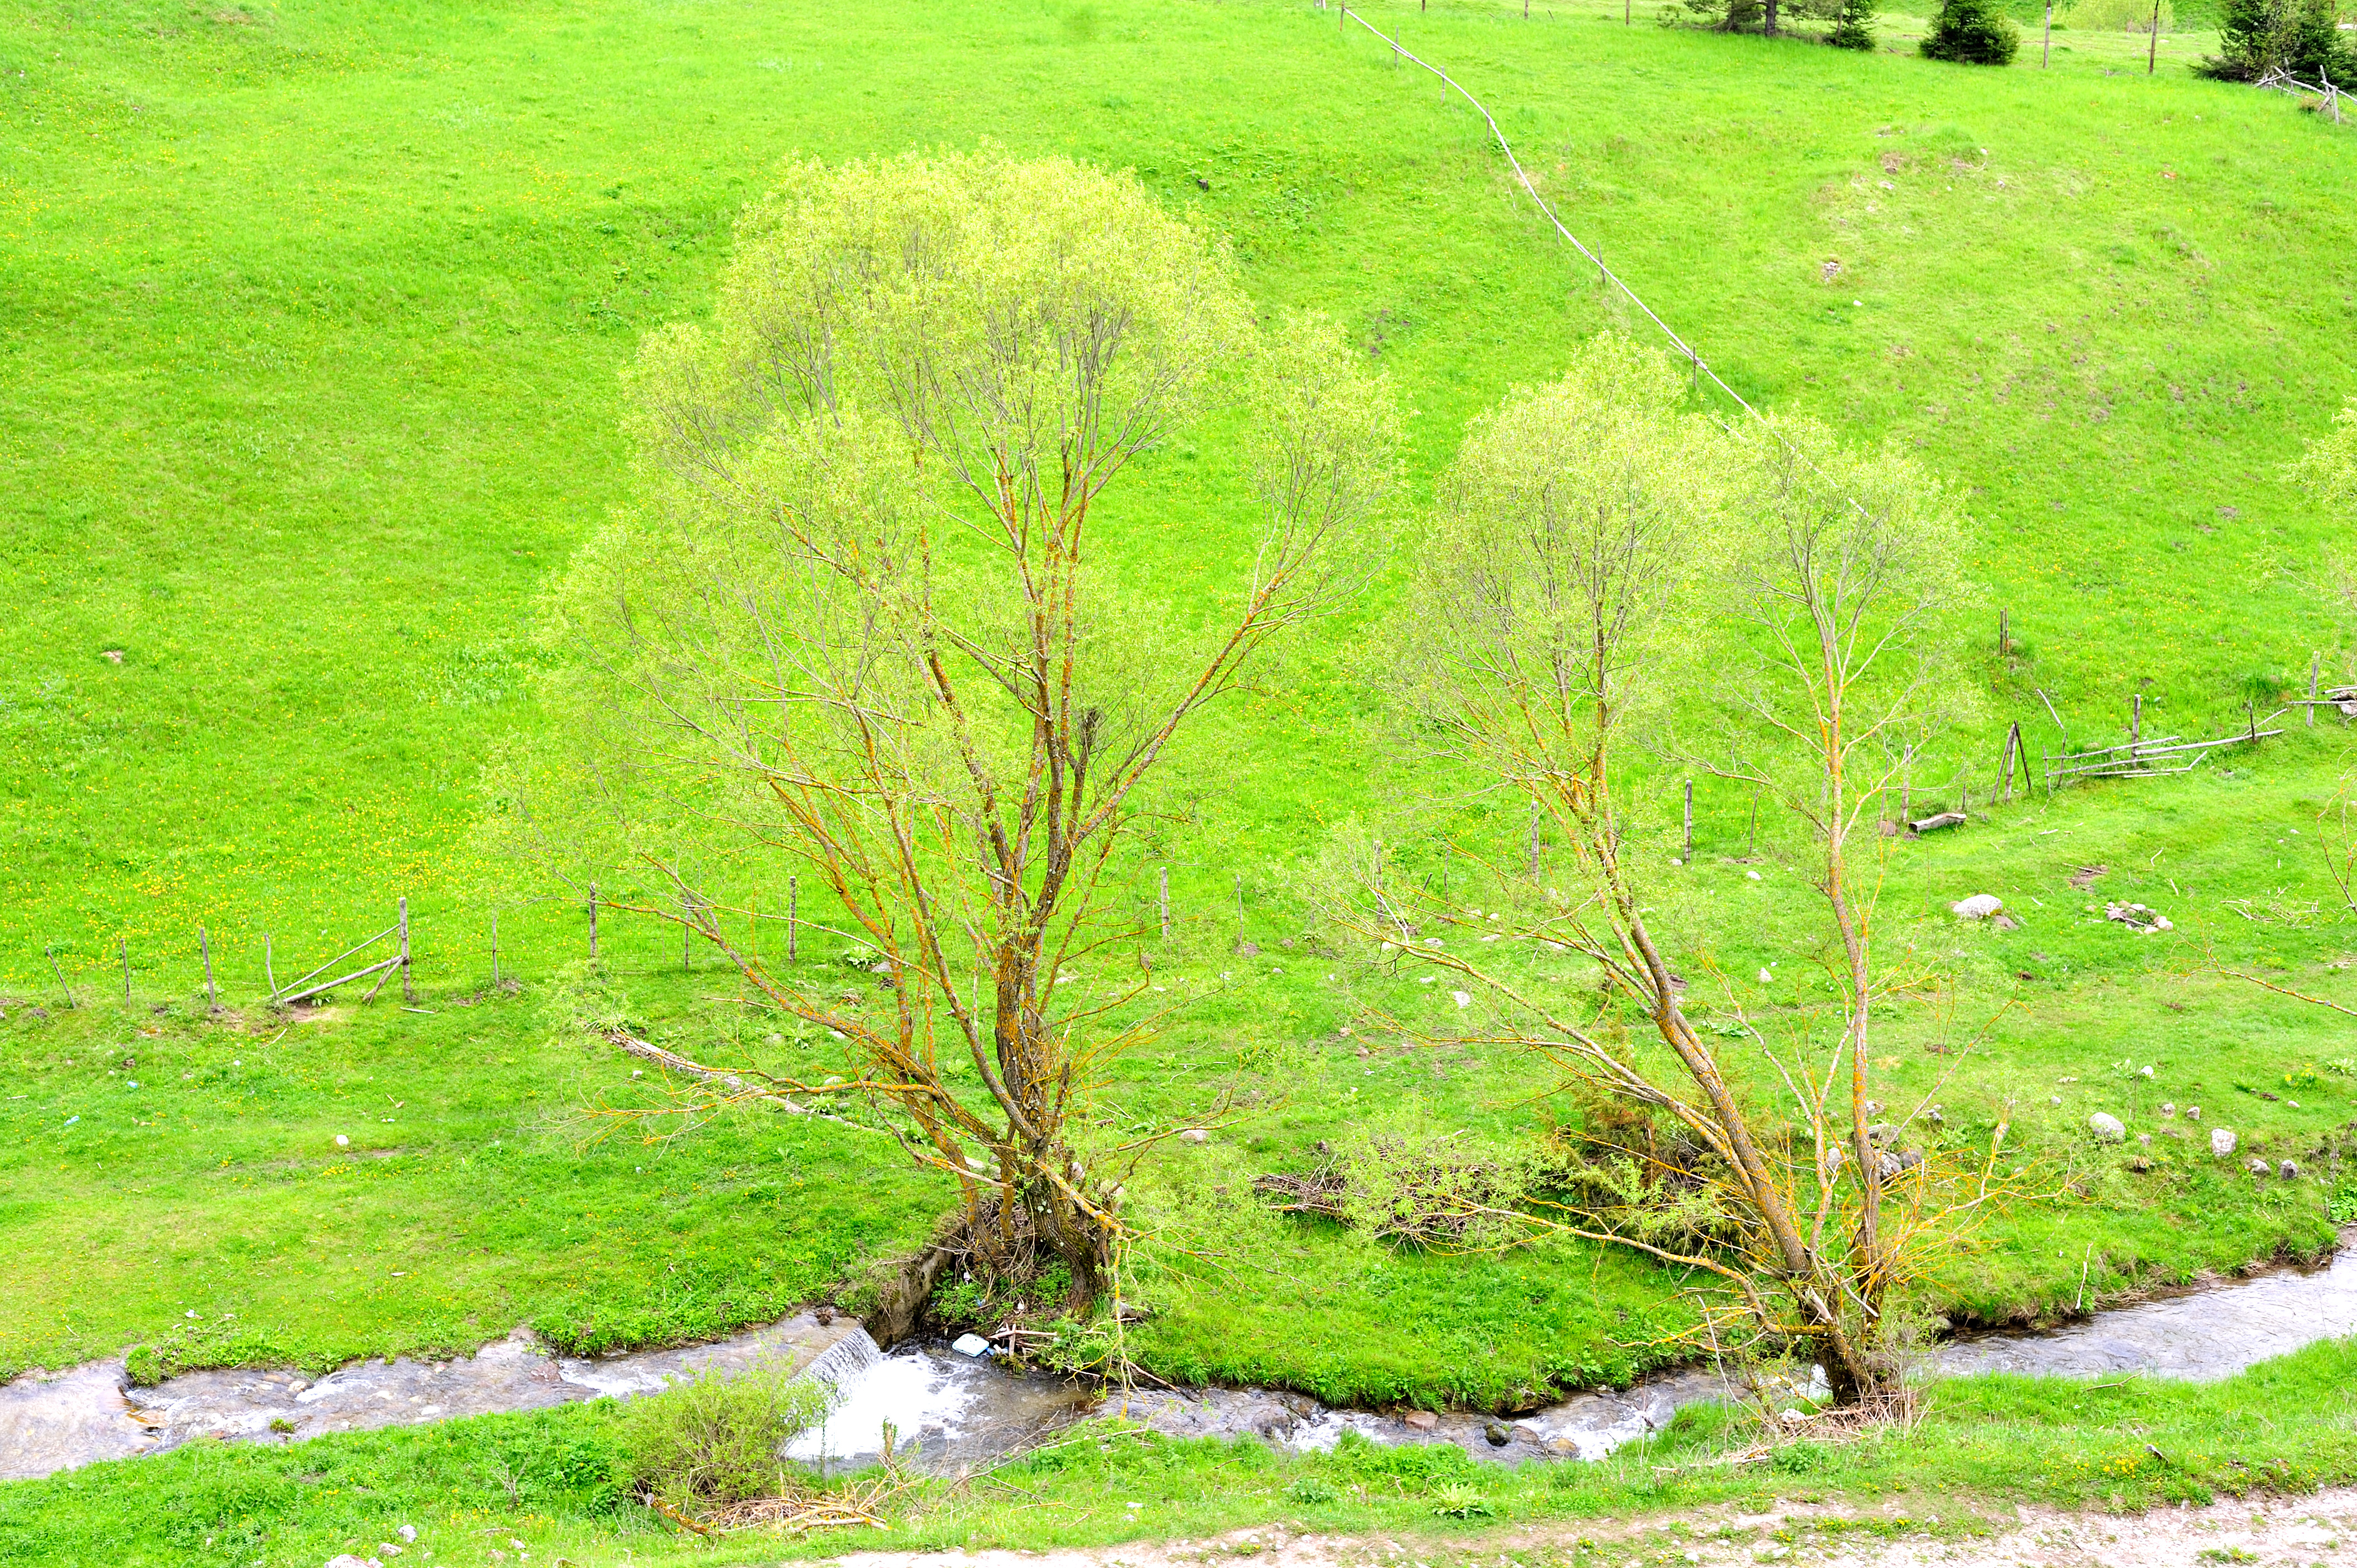
tree, grass, plant, lawn, meadow, flower, green, pasture, soil, grassland, vegetation, shrub, wetland, ecosystem, trigrad, grass family, woody plant, land plant